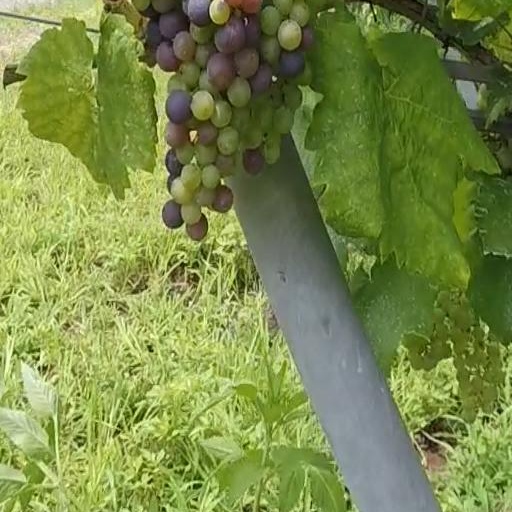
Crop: grape